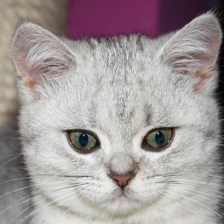
Label: animals